Honduran cuisine

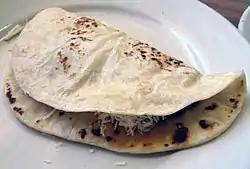
An homemade "baleada" with eggs, butter, cheese and beans

Rice and beans is a popular side dish in the Honduran Caribbean coast. It is often called "casamiento" as in El Salvador. The most common beans used in Honduras are red beans ("frijoles cheles"). Typically in Honduras beans are refried and served with green fried bananas ("tajadas").